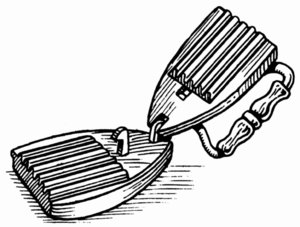
Le repassage consiste à lisser une pièce de tissu, généralement les vêtements et le linge de maison venant d'être lavés, afin d'en retirer les plis. L'outil principalement utilisé est appelé fer à repasser, bien que de nos jours, celui-ci ne soit plus constitué de fer.
Un fer à repasser est un appareil utilisé pour le repassage du tissu — en général des vêtements et du linge de maison —, c'est-à-dire pour lisser les plis accumulés par le tissu au fil de son usage et pendant son nettoyage.